Kirby Bedon

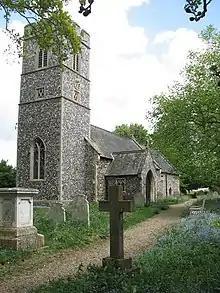
The church of St Andrew in Kirby Bedon

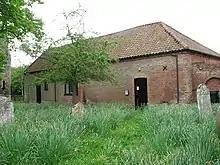
The church hall in Kirby Bedon

Kirby Bedon is a hamlet in South Norfolk which lies approximately 3½ miles (5½ km) south-east of Norwich on the road to Bramerton. It covers an area of and had a population of 186 in 77 households at the 2001 census, the population increasing to 198 at the 2011 Census.